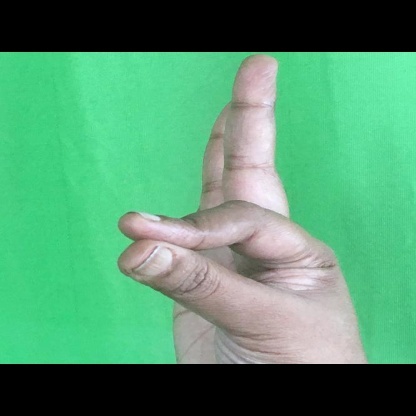
Mudra: Hamsasyam